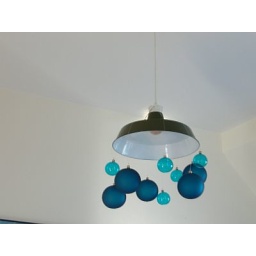
Christmas decoration above our table in the kitchen